Steve Chang

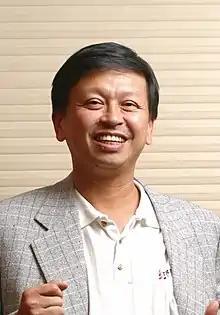

Steve Chang (born 1954) is a Taiwanese businessman and the founder, chairman and former CEO of Trend Micro, the world's largest software security firm. He was named "Star of Asia" by the "Business Week" in 1999, and he was selected as one of the six protagonists of the Discovery Channel's "Portraits Taiwan II" in 2006.